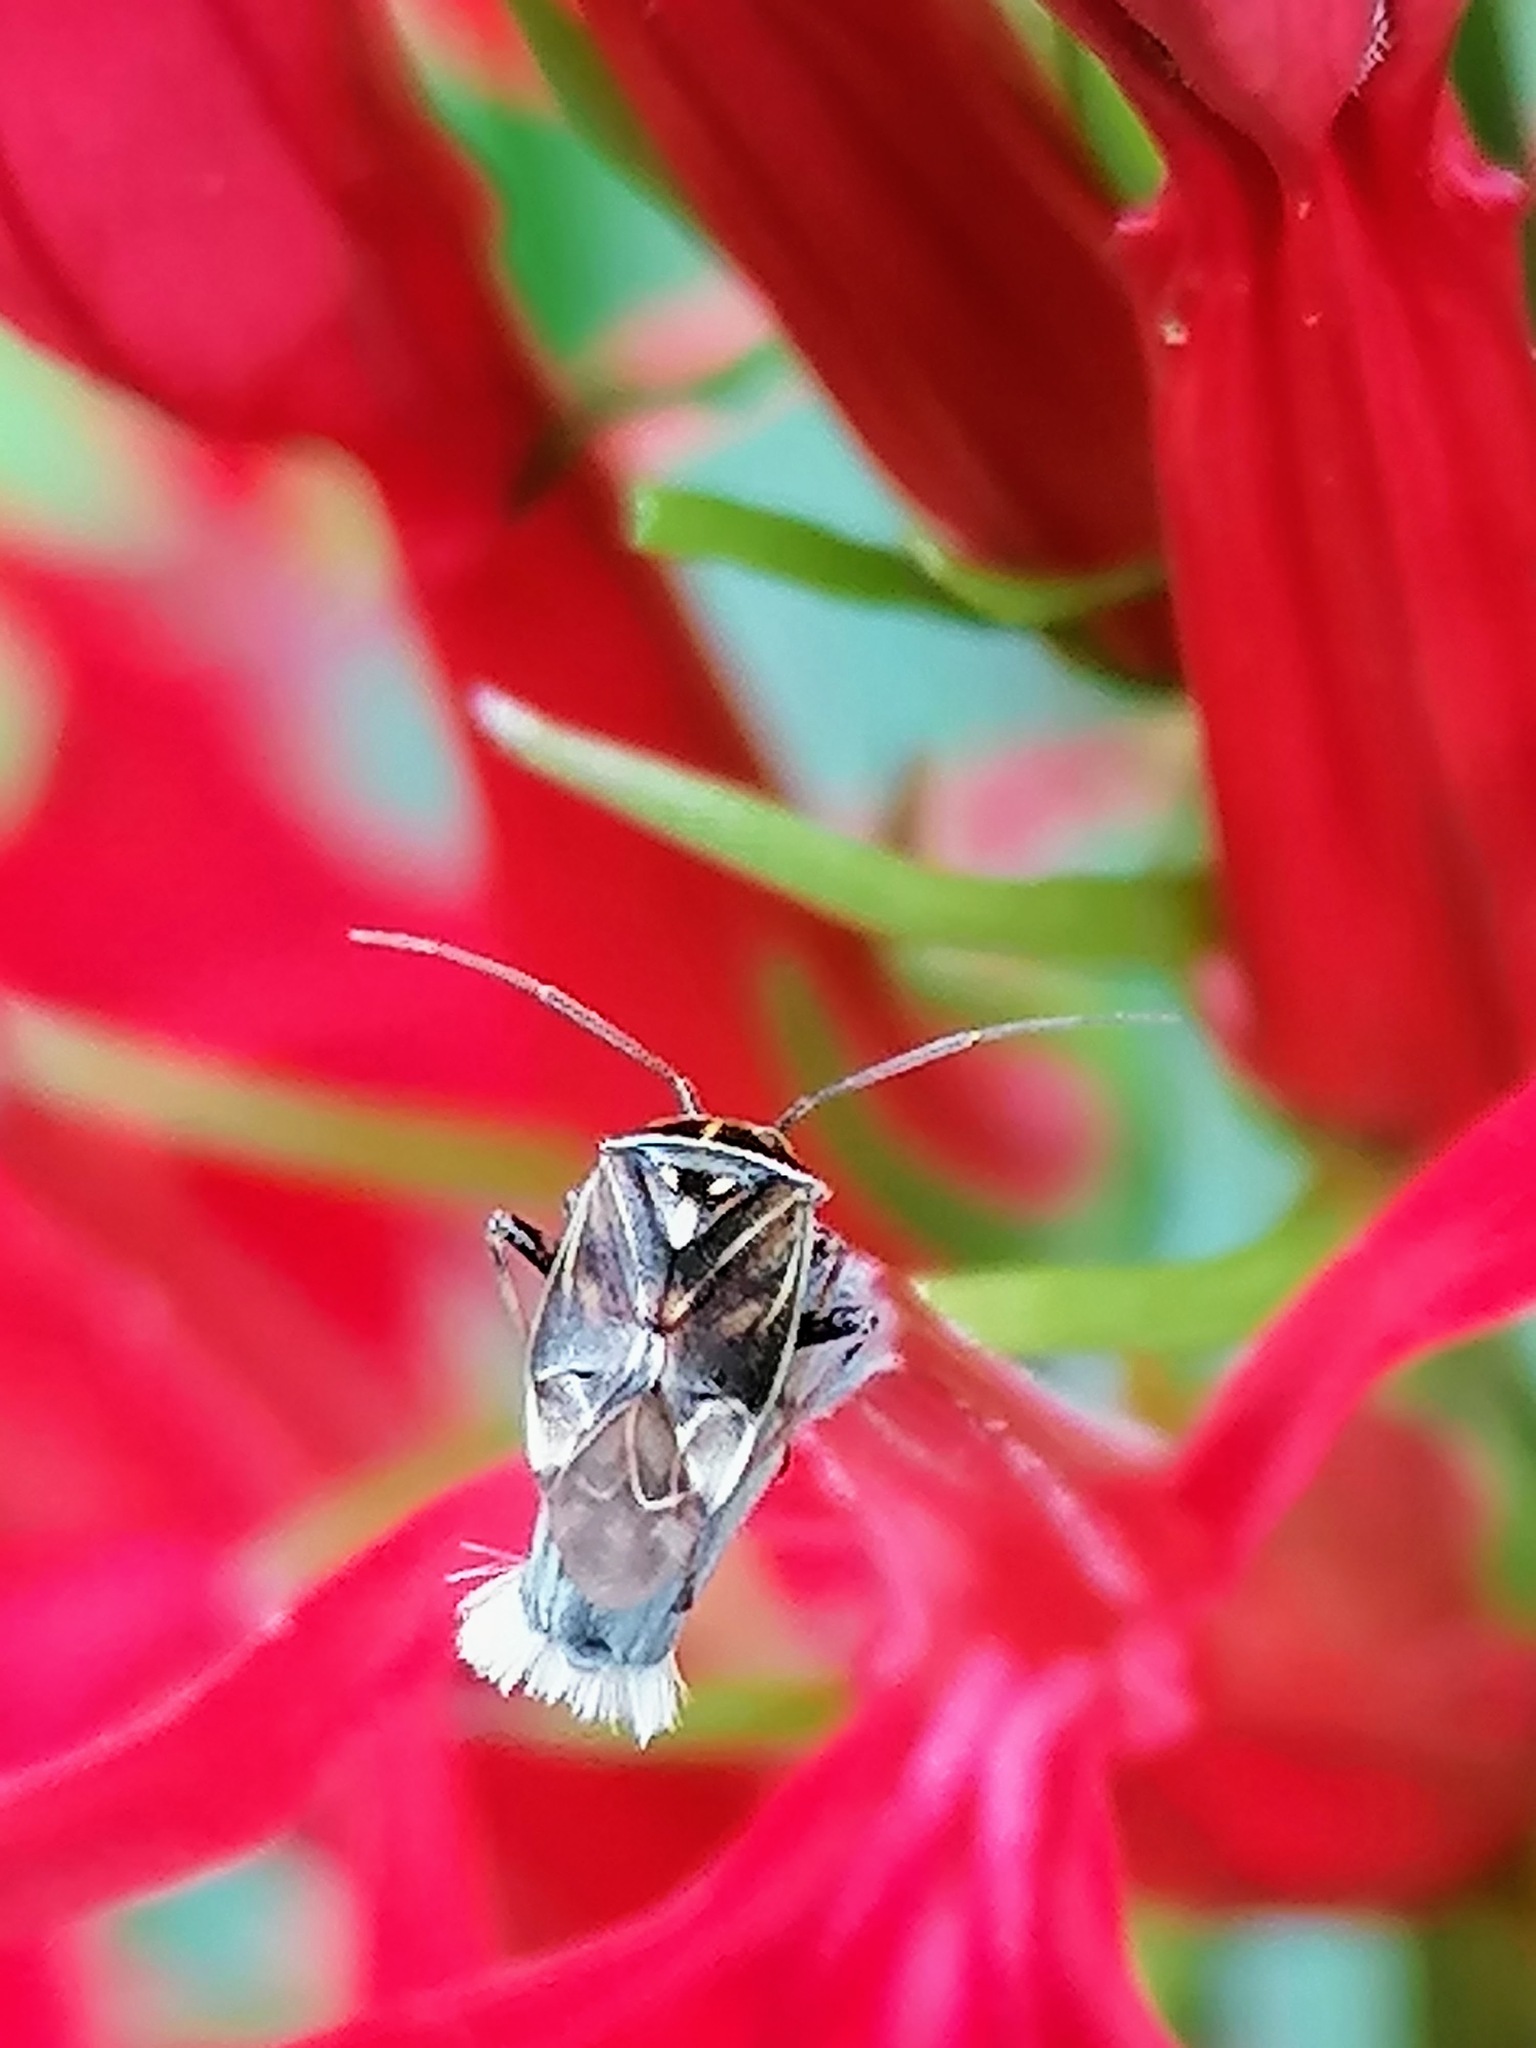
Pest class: lygus_bug